Henriette Melchiors Stiftelse

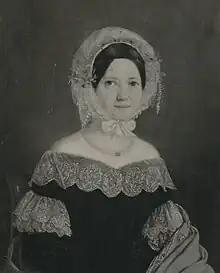
Birgitte Jette Melchior (Israel)

Israel Lion Israel was at the time of his death in 1848 the sole owner of the property. He bequeathed it to his sister, Birgitte Jette, who had become a widow in 1845. She was now heading Moses Melchior & Søm G. Melchior in collaboration with her eldest son Moritz G. Melchior. She initially stayed in the house on Amagertorv for the first few years. She was at the time of the 1850 census living there with the three unmarried children: Henriette, Marcus and Jacob.